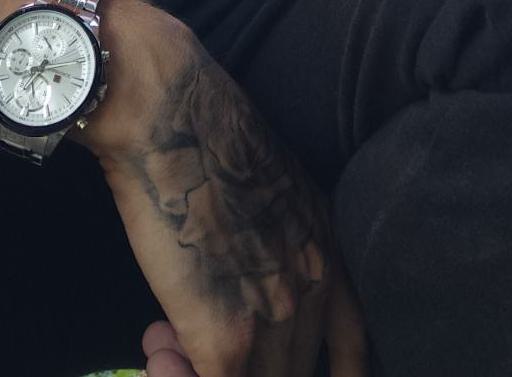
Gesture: no_gesture